Carmen Salinas

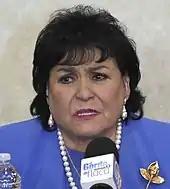
Salinas in 2017

In an interview conducted with "El Universal" in March 2015, Salinas declared that she "had been a "priísta" ever since [she] had the use of reason".